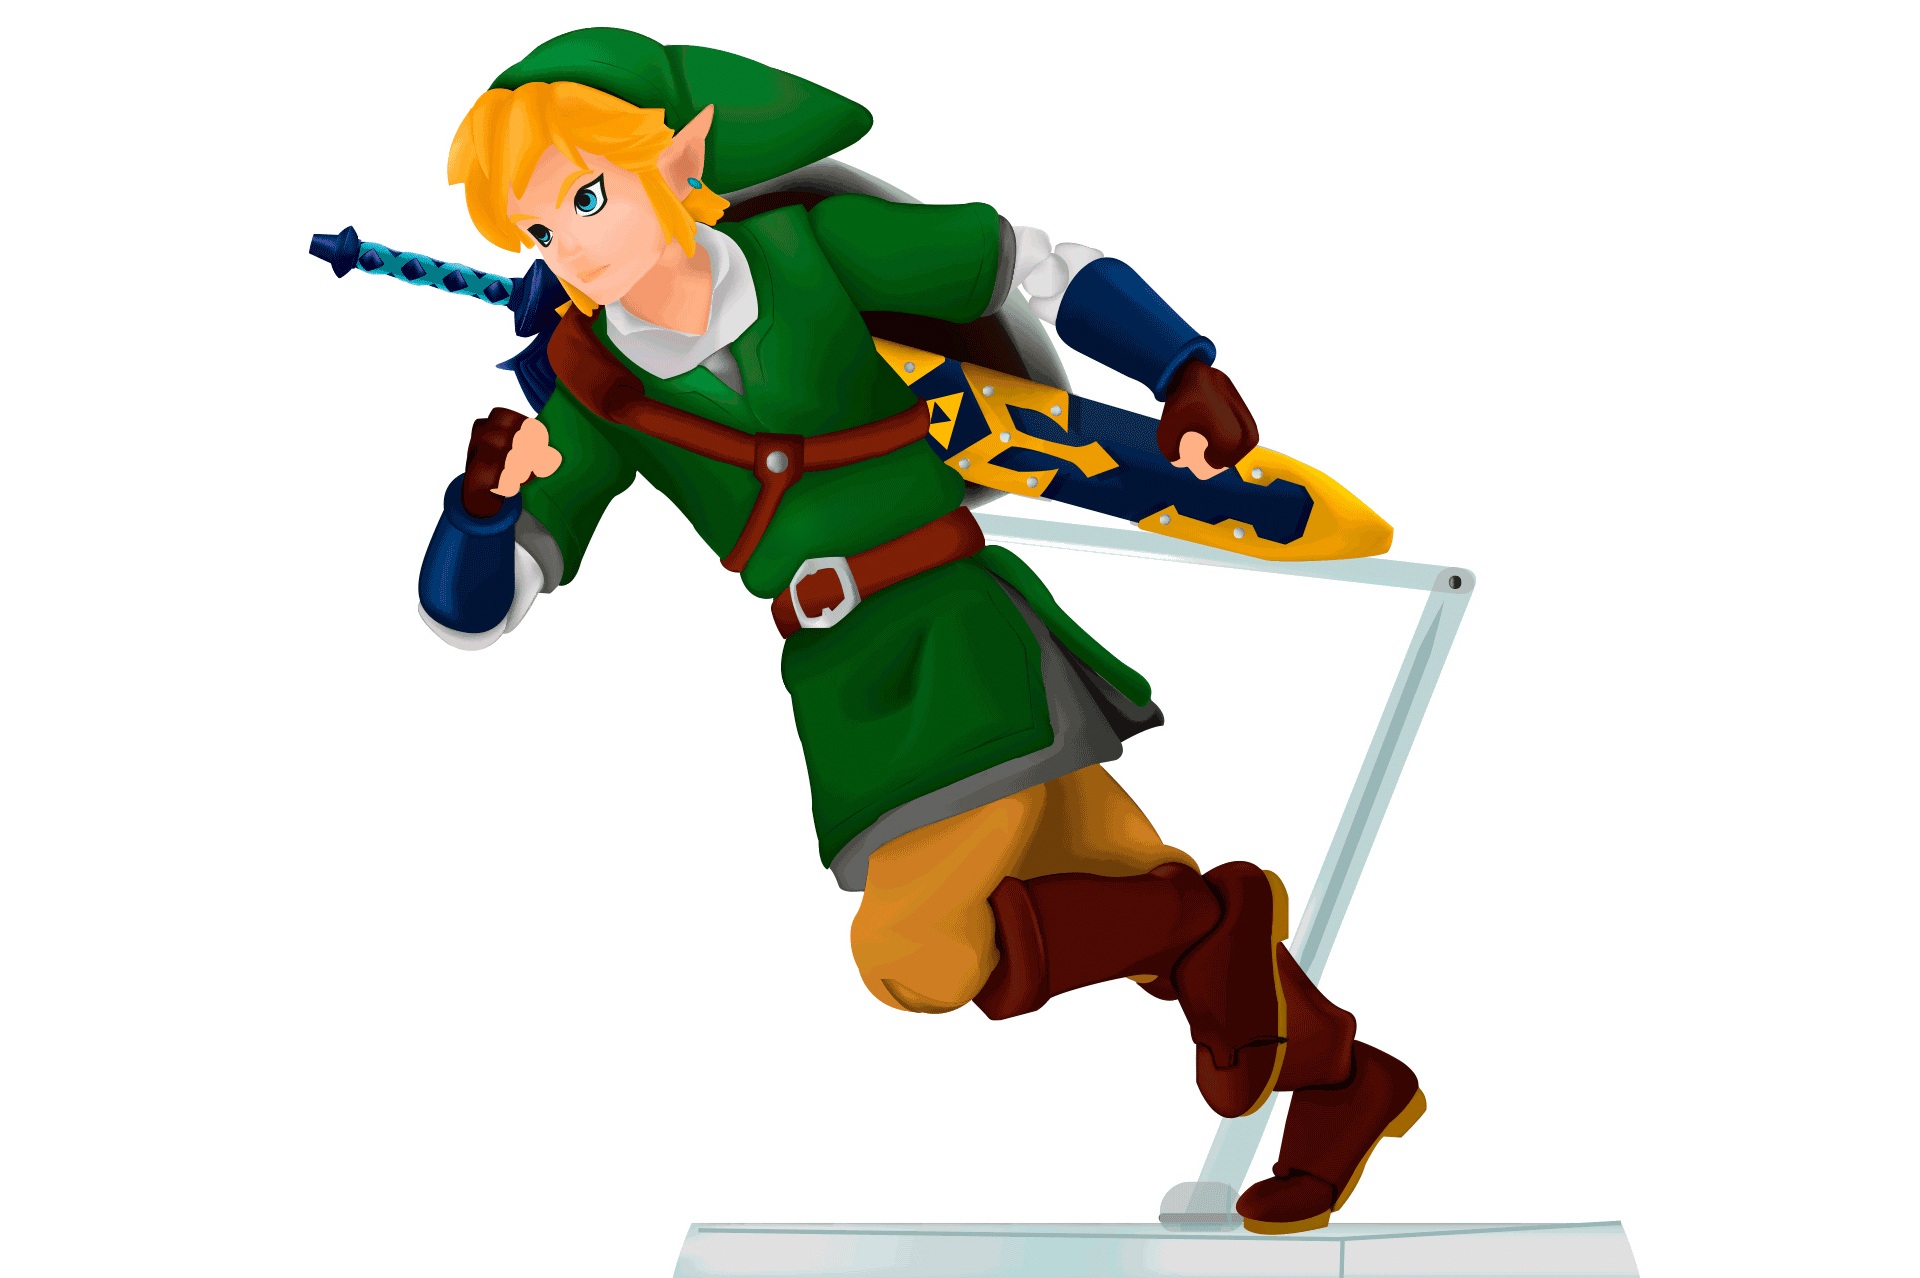
play, link, toy, illustration, figurine, action figure, games, nintendo, videogames, cartoon, wii, illustrator, zelda